Lex Julia de repetundis

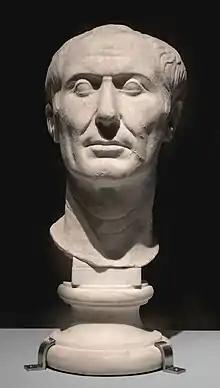
The law was passed by and named for Julius Caesar. This is the Tusculum portrait, the only known depiction of Caesar produced during his lifetime.

The ("Julian law on corruption") was a foundational corruption law of the late Roman Republic and the Roman Empire. Its provisions covered all magistrates, governors, and the family and employees thereof. Covered persons were prohibited of taking money to make, not make, or influence any official action.